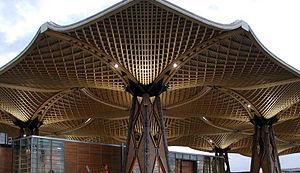
L’Expo 2000 était une exposition universelle qui s'est déroulée à Hanovre, dans le land de Basse-Saxe en Allemagne, du 1ᵉʳ juin au 31 octobre 2000.